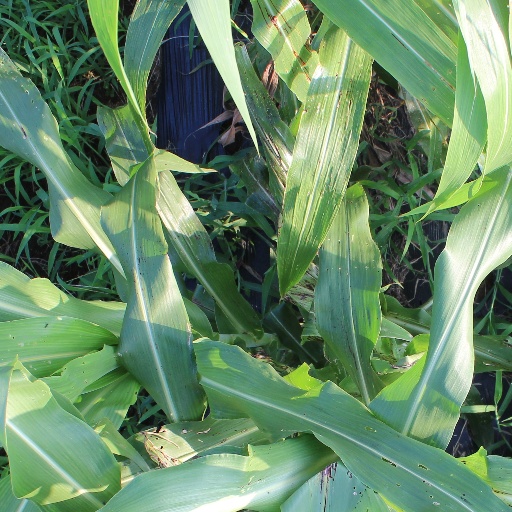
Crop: sorghum